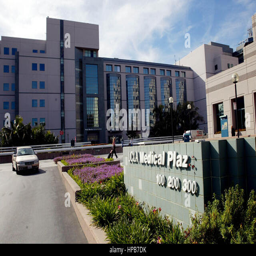
the complex in the section where people